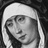
Emotion: sad